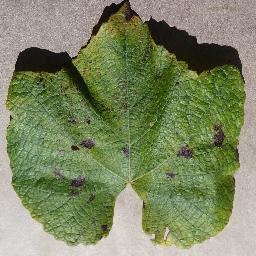
Label: Grape___Leaf_blight_(Isariopsis_Leaf_Spot)